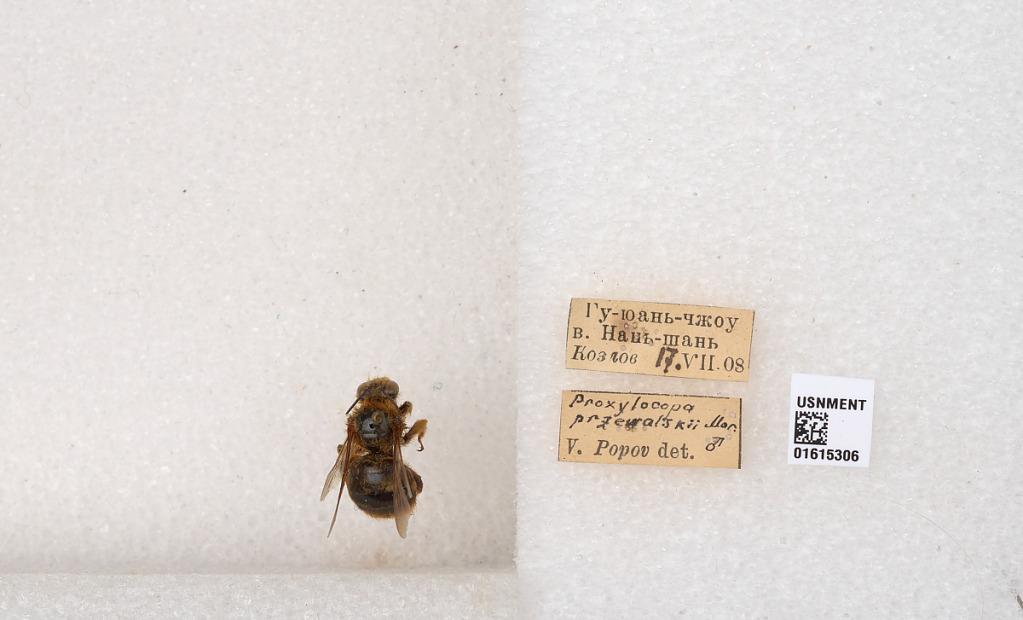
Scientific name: Xylocopa (Proxylocopa) przewalskyi Morawitz
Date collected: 1908-7-17
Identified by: Popov, V